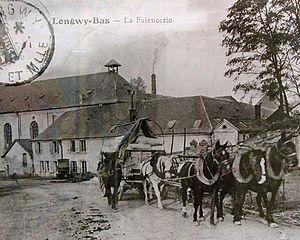
usine des Faiences et Emaux de Longwy en 1900
Longwy est une ville lorraine du Nord-Est de la France, du département de Meurthe-et-Moselle et de la région Grand Est, chef-lieu du canton du même nom. Elle est arrosée par la Chiers, un affluent de la Meuse.